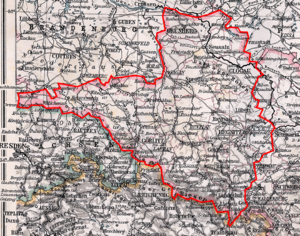
Le district de Liegnitz est un district de la province prussienne de Silésie. Il existe de 1815 à 1945 et comprend la partie nord-ouest de la Silésie.